Terry Magnuson

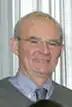
Magnuson in 2016

Terry R. Magnuson is an American developmental geneticist and academic administrator who is the Kay M. & Van L. Weatherspoon Eminent Distinguished Professor of Genetics. He was the founding chair of the department of genetics at University of North Carolina at Chapel Hill (UNC) from 2000 to 2016. From July 1, 2016, to 2022, he served as the vice chancellor for research.